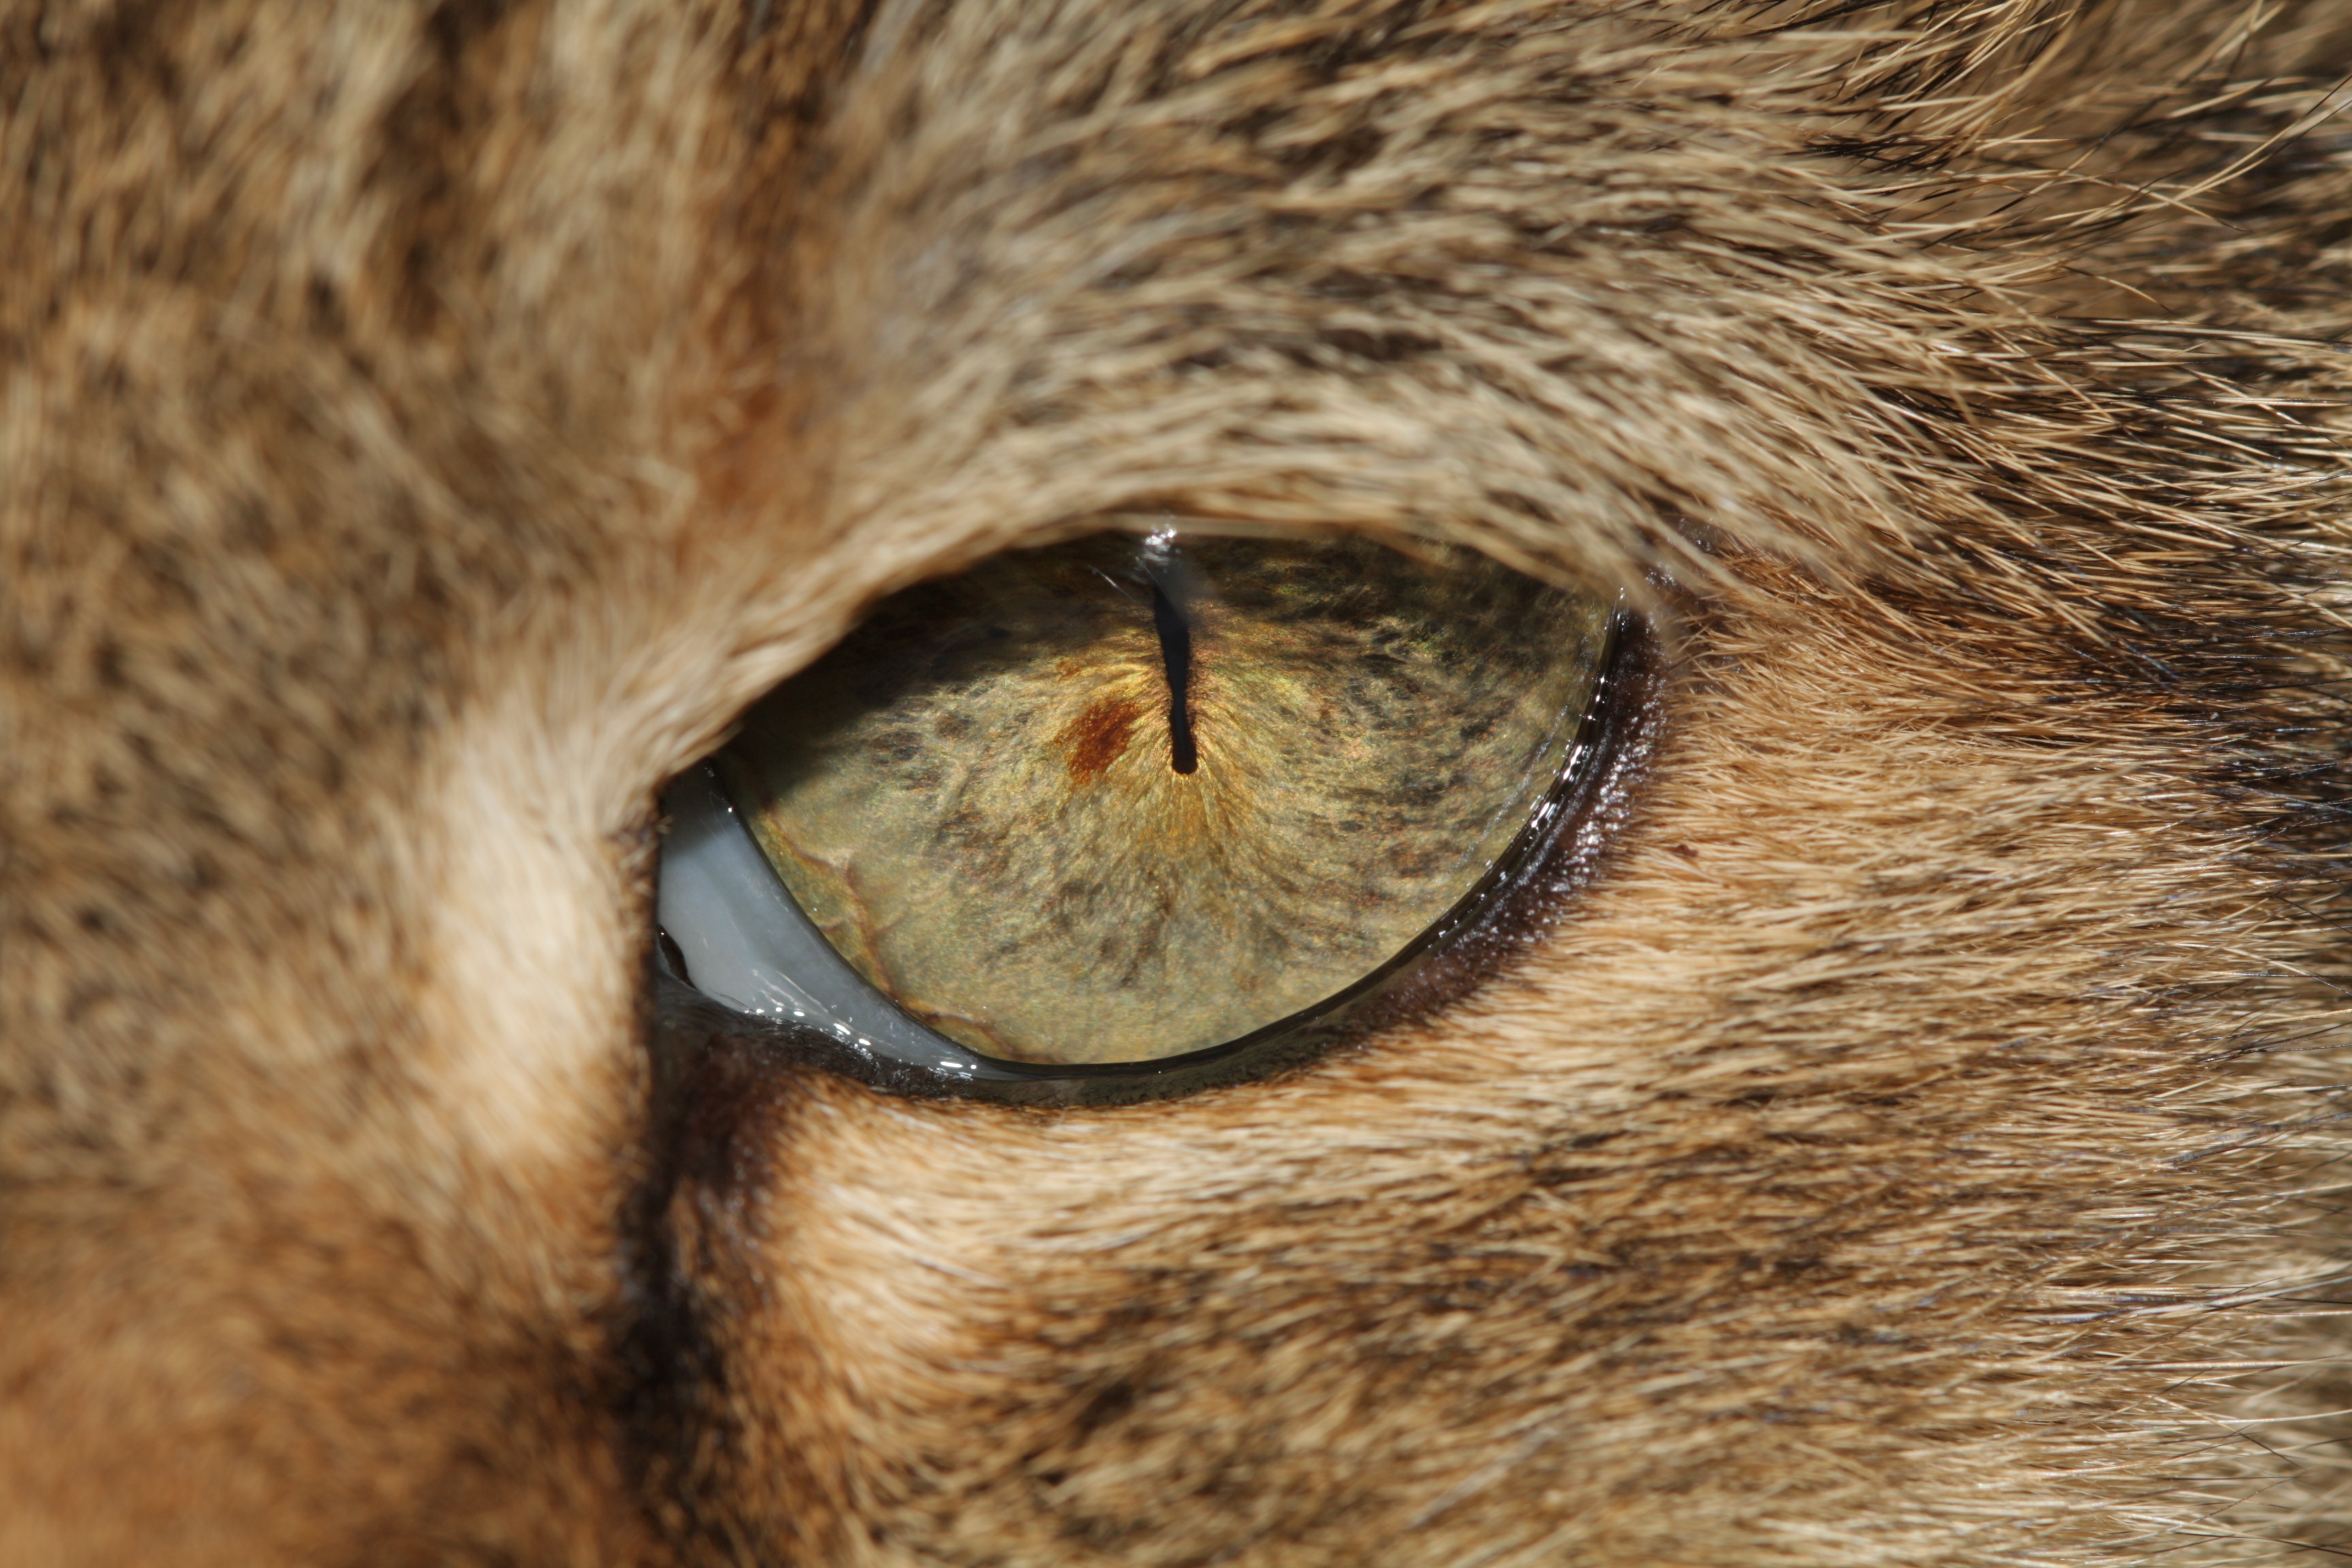
animal, cute, wildlife, fur, cat, macro, mammal, fauna, pupil, close up, nose, whiskers, snout, iris, eye, adidas, head, organ, mieze, curious, domestic cat, macro photography, cat's eye, cat like mammal